Icyang Parod

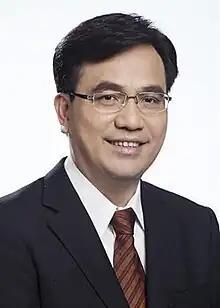
Official portrait, 2020

Icyang Parod (Chinese name: ; born 2 December 1960) is a Taiwanese Amis politician. He served as the Minister of the Council of Indigenous Peoples (CIP) from 2007 to 2008 and took office again in 2016.